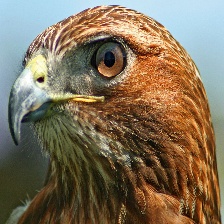
Species: RED TAILED HAWK
Scientific name: BUTEO JAMAICENSIS